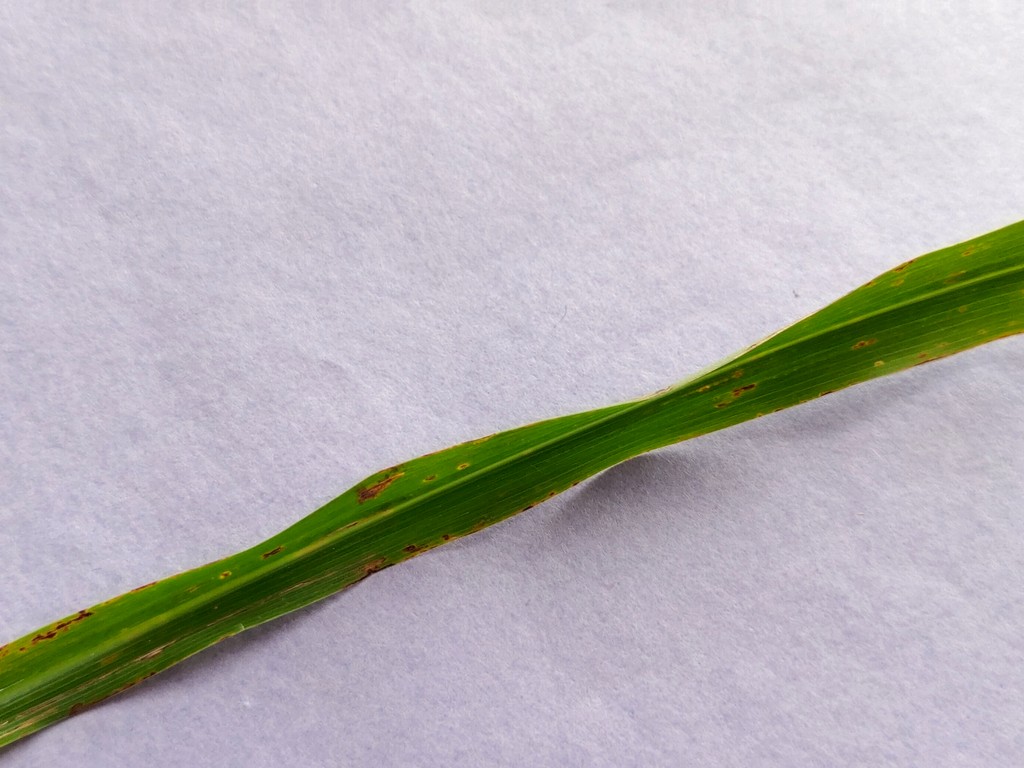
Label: Unhealthy